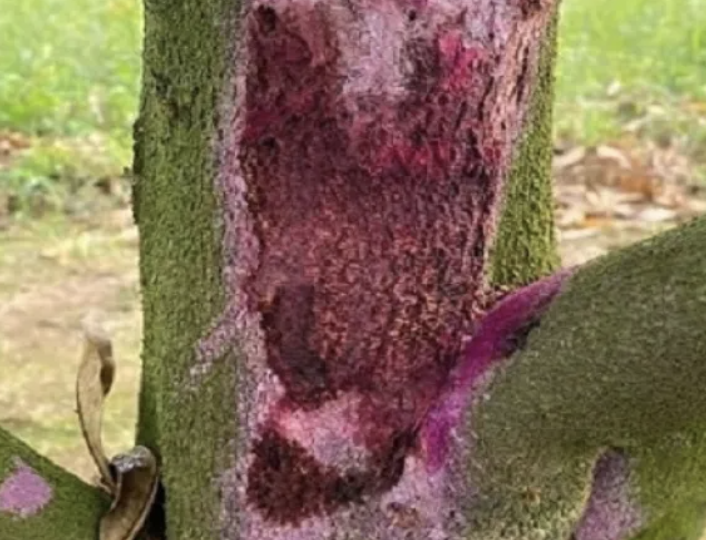
Label: stem_cracking_ gummosis